Air Force One

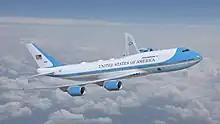
Illustration of the VC-25B color scheme announced March 2023

When flying with the President, Air Force One rarely flies alone. It is often accompanied by a fleet of aircraft that can include the back-up VC-25, cargo aircraft, and tankers. In such cases, up to half a dozen cargo aircraft, such as the Boeing C-17 Globemaster III or the Lockheed C-5 Galaxy, precede AF1 by a couple days or more, bringing the presidential limousine and Sikorsky VH-60 Black Hawk helicopters, along with Secret Service personnel and several hundred maintenance crew. Longer trips are accompanied by tankers, such as the McDonnell Douglas KC-10 Extender, to limit the need to stop for fuel and ensure that AF1 does not take fuel from an unvetted source.